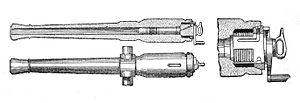
Jean-Baptiste Auguste Philippe Dieudonné Verchère de Reffye est un général d'artillerie français, officier d’ordonnance de Napoléon III, directeur des ateliers de Meudon et directeur de la fabrique d’armes et de canons de Tarbes. Il fut le réalisateur du « canon à balles », ou mitrailleuse de Reffye, arme à tir rapide utilisée pendant la guerre franco-prussienne de 1870. Il fut également un des promoteurs actifs du chargement par la culasse des pièces d'artillerie.
Le canon de Reffye de 85 mm ou modèle 1873 ou canon de campagne de 7 était une pièce d'artillerie du XIXᵉ siècle, un canon à chargement par la culasse.